Unitary psychosis

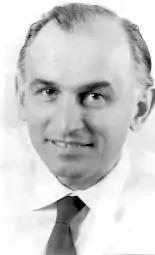
Klaus Conrad (1905–1961)

Variations of the unitary psychosis thesis have been revived occasionally during the 20th century. These have generally taken the form of statistical analyses that purport to demonstrate that the Kraeplinian division is unstable. In the modern era the concept of schizoaffective psychosis, which straddles the Kraepelinian divide, when delineated as a condition sharing a common causal pathway as both schizophrenia and affective psychosis, shares aspects of the more radical notion of unitary psychosis in regarding the individual psychoses as points on a continuum.